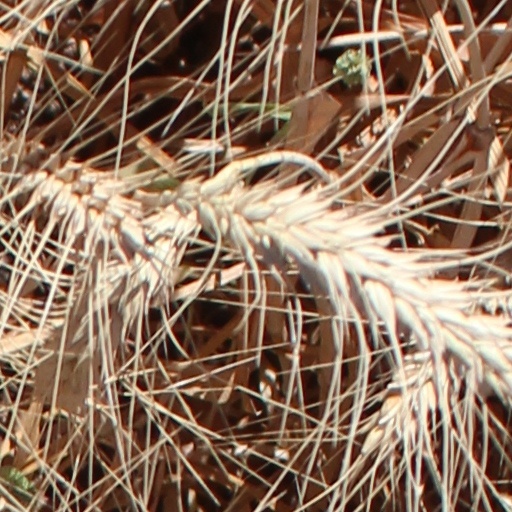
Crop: wheat